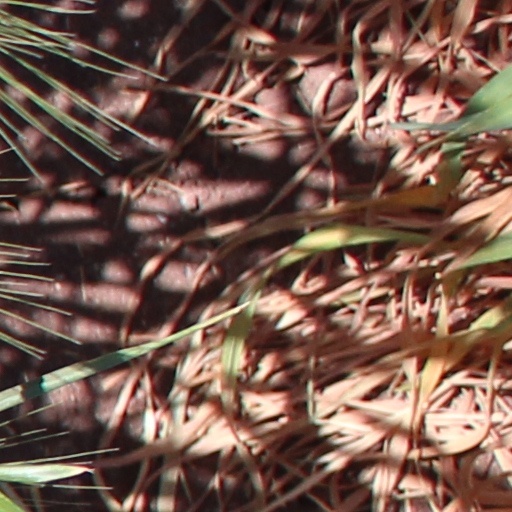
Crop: wheat